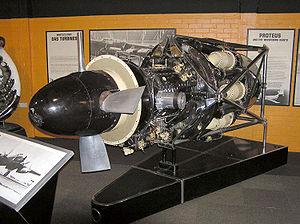
Le Bristol Theseus était un turbopropulseur britannique, conçu à la fin de la Seconde Guerre mondiale et qui ne fut jamais produit en série.